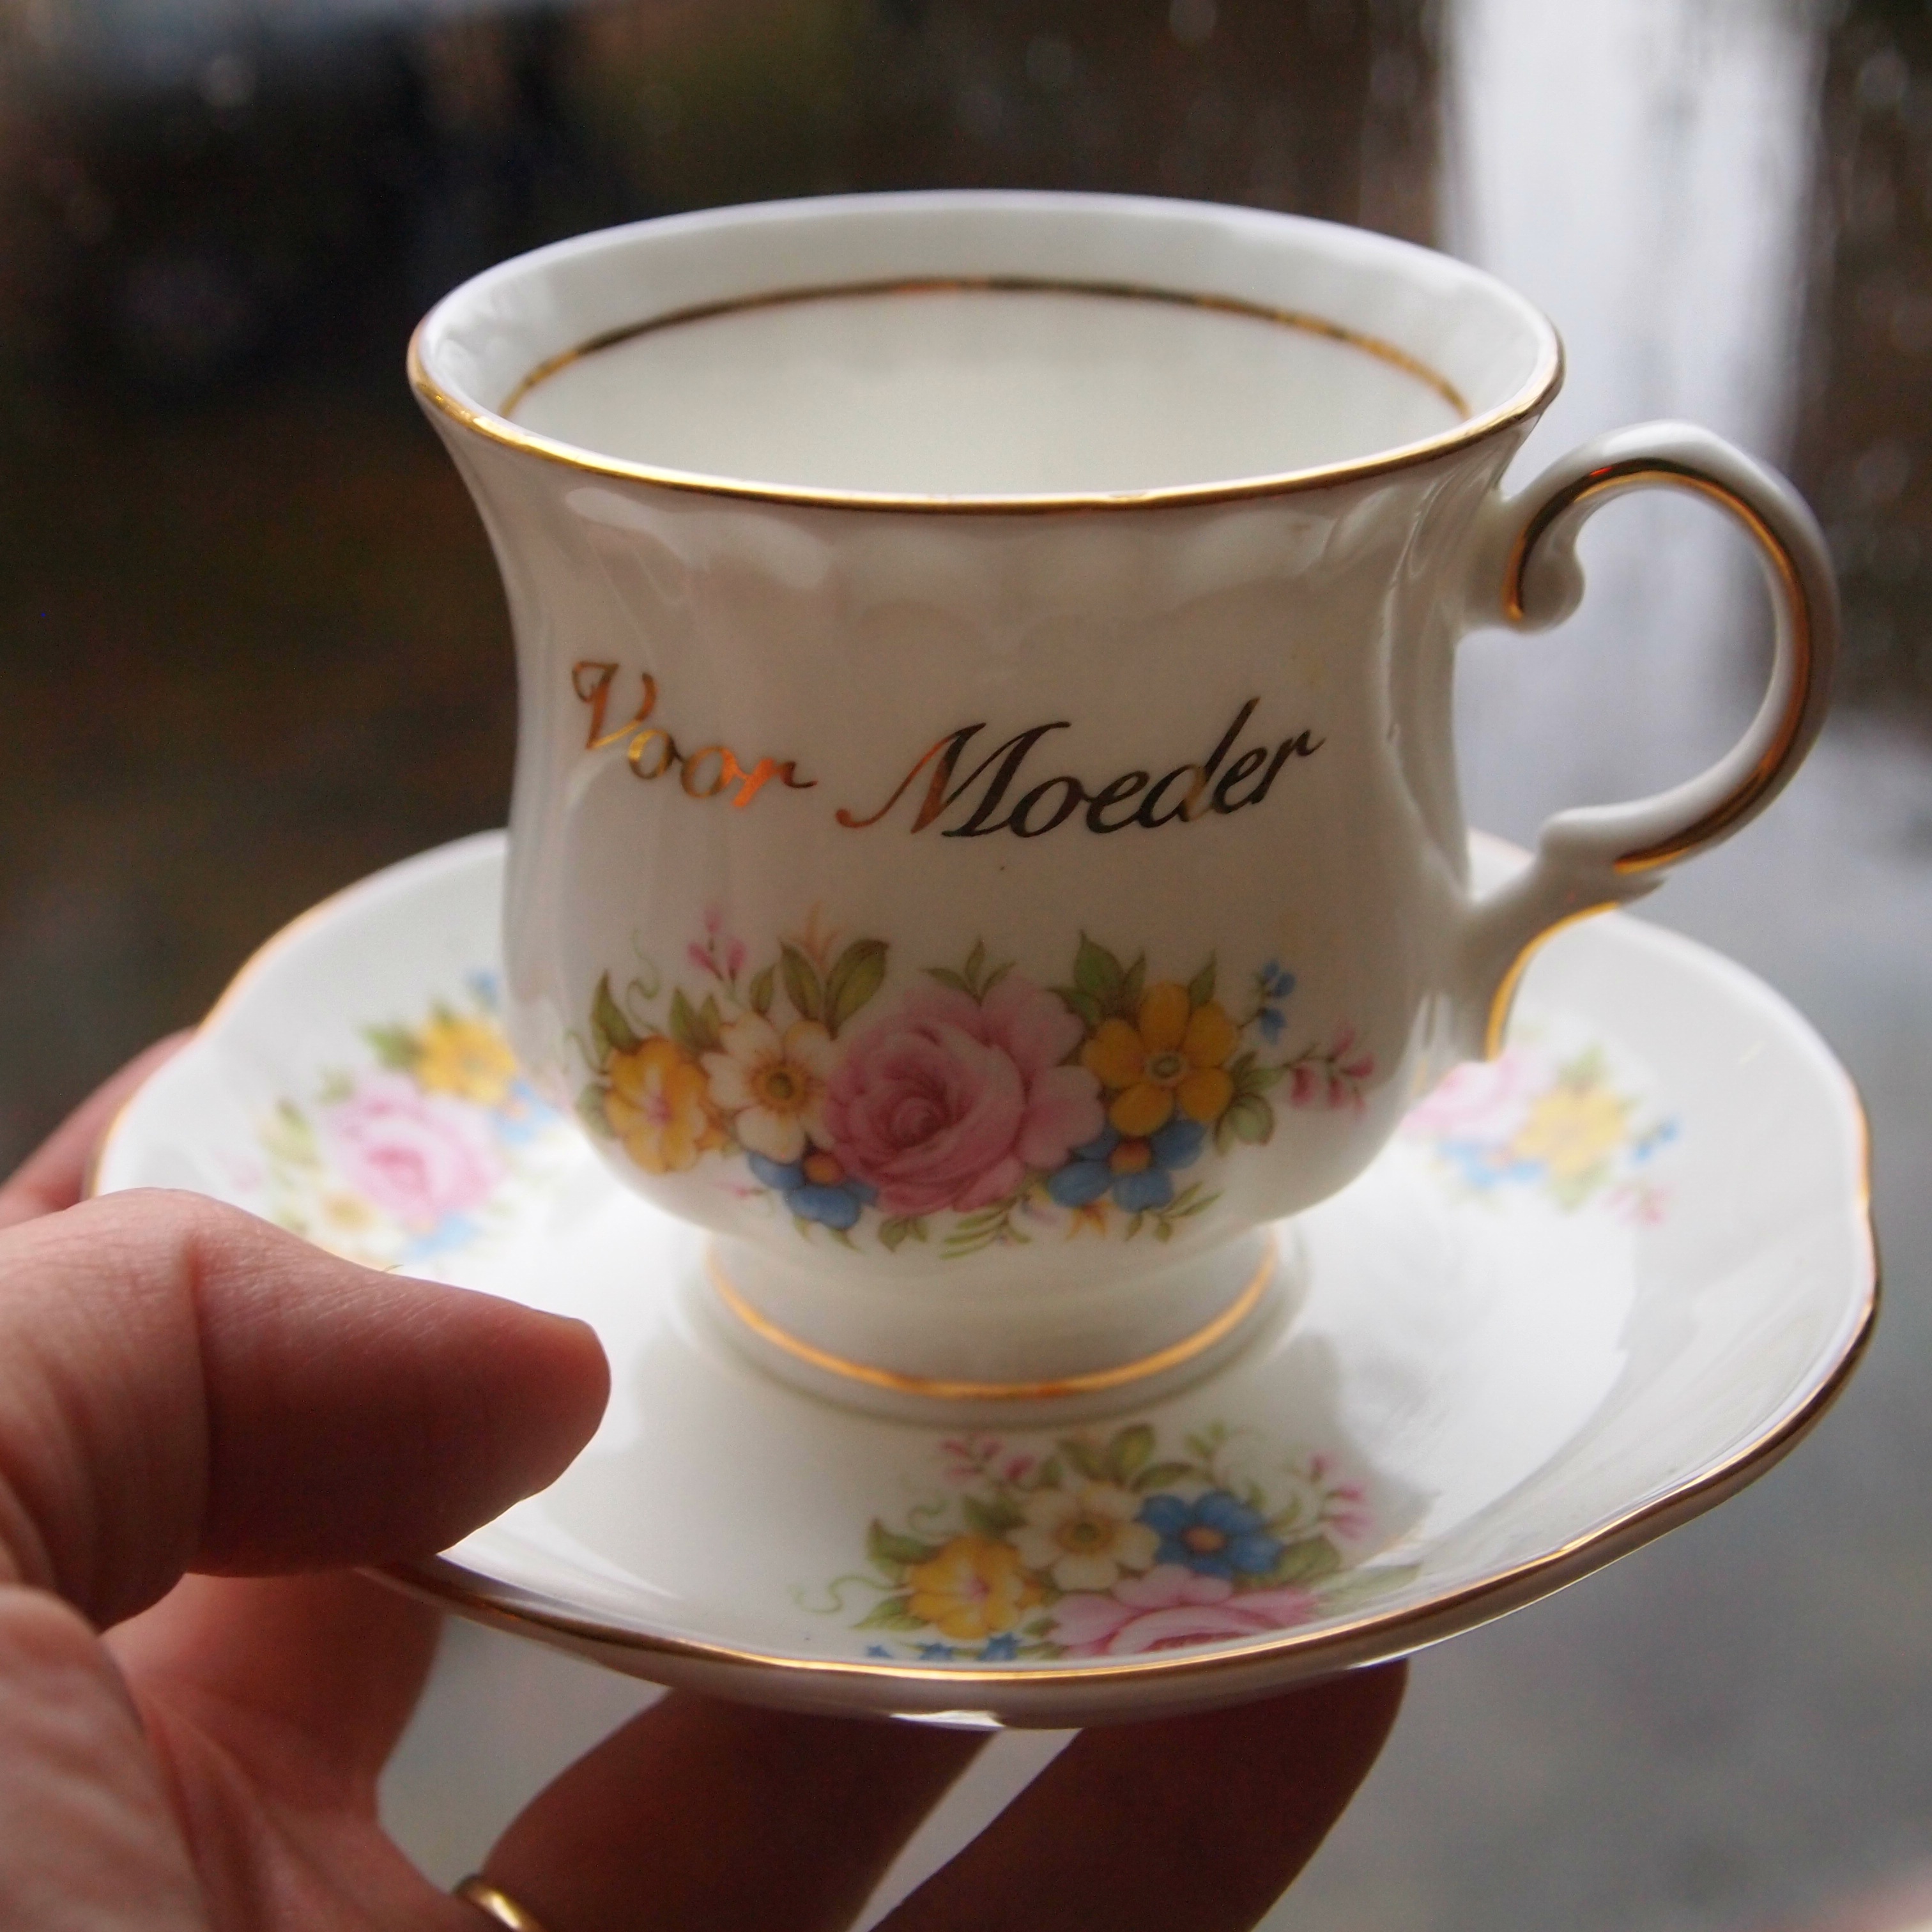
cup, saucer, ceramic, romantic, drink, mug, coffee cup, tableware, porcelain, cup and saucer, cup of, floral cup, drinkware, serveware